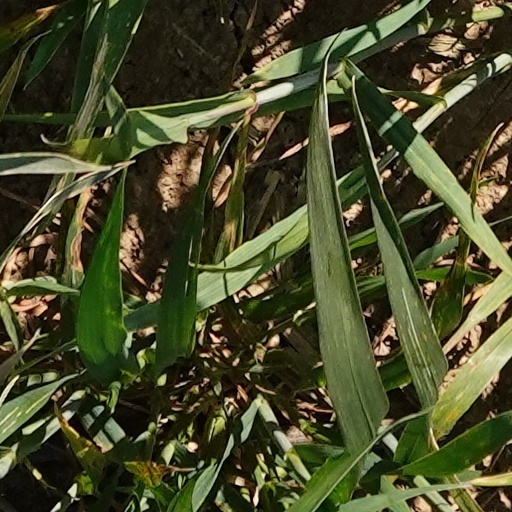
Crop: wheat